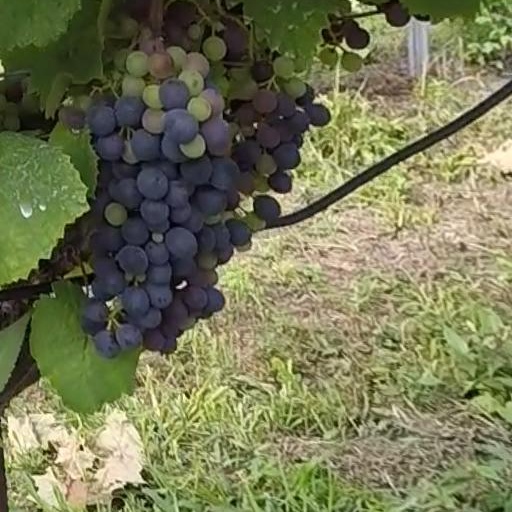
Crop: grape